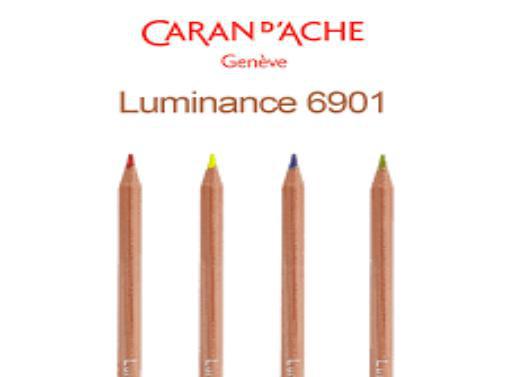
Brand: caran d'ache
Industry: Necessities